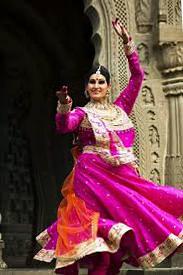
Dance form: kathak